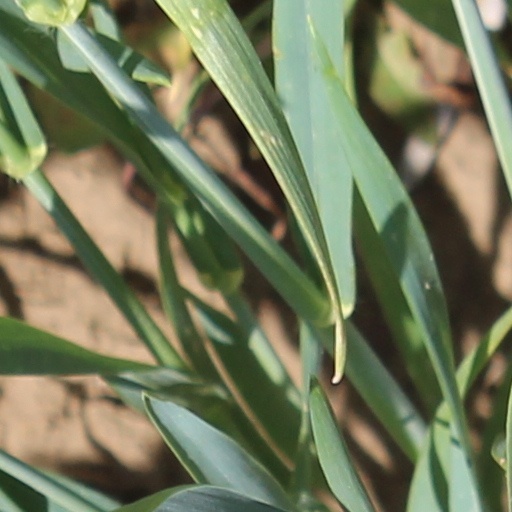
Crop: wheat